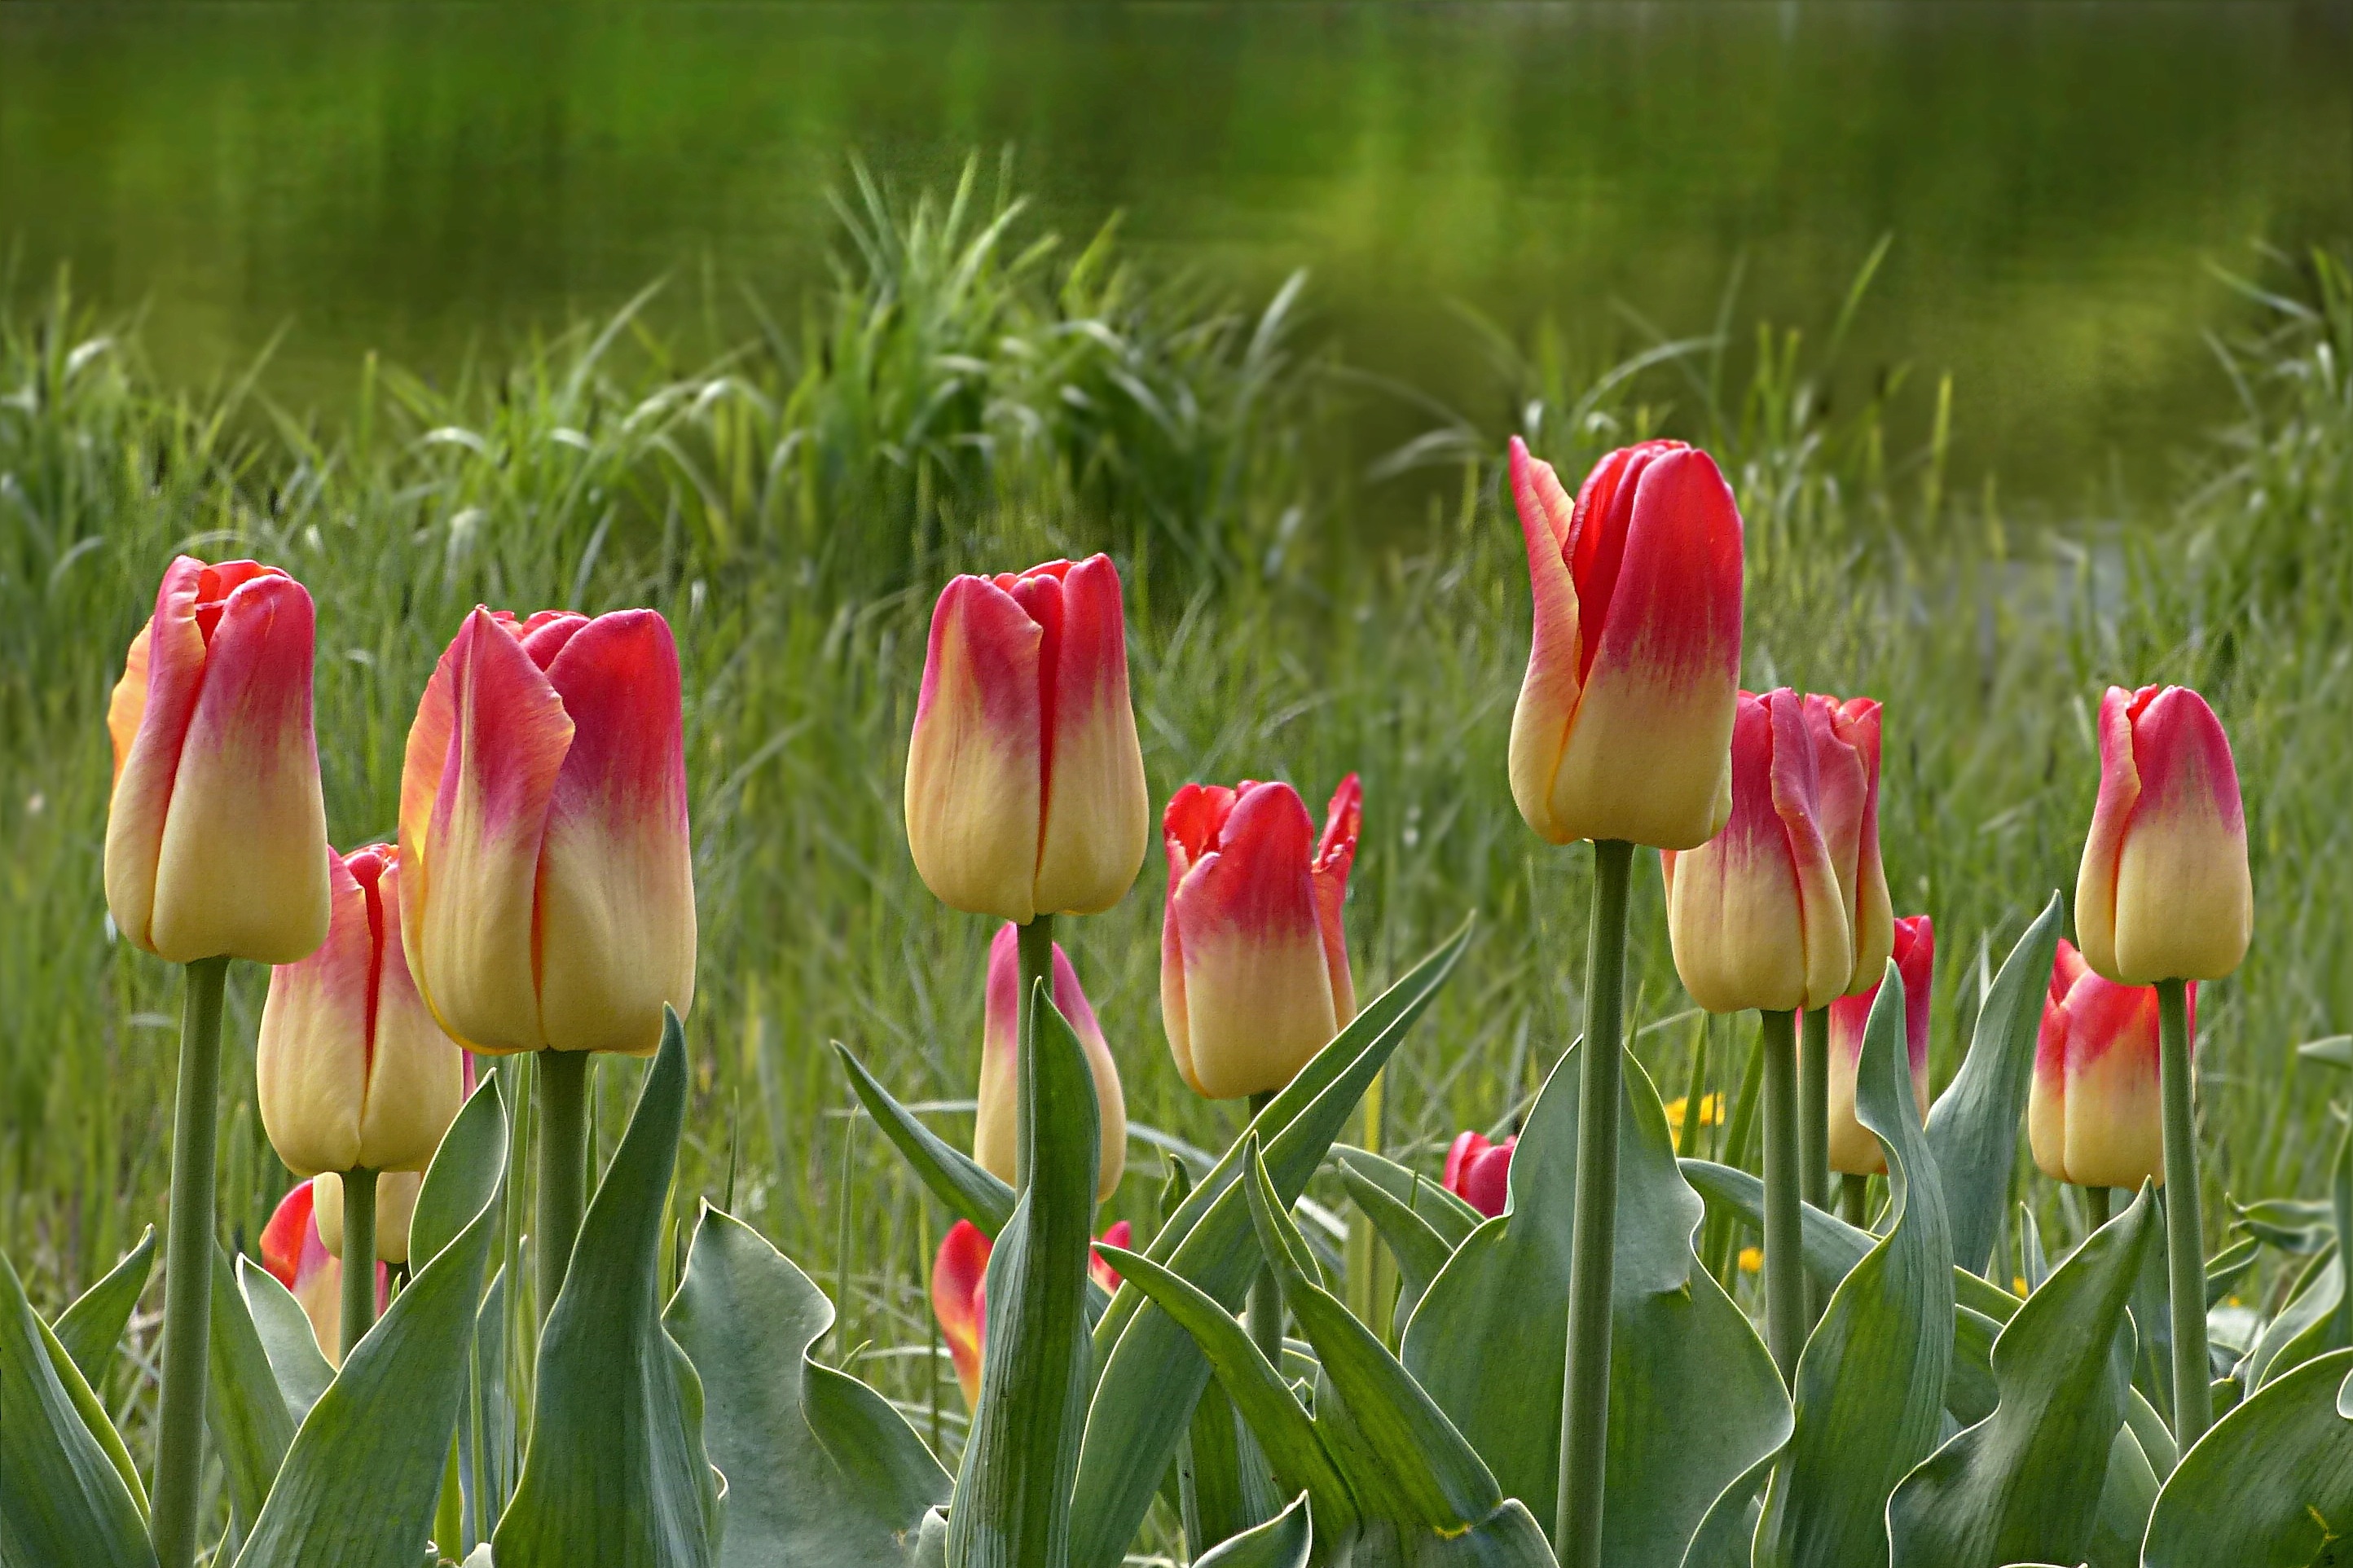
plant, field, flower, petal, tulip, spring, botany, flora, tulipa, flowering plant, yellow red, lily family, plant stem, land plant